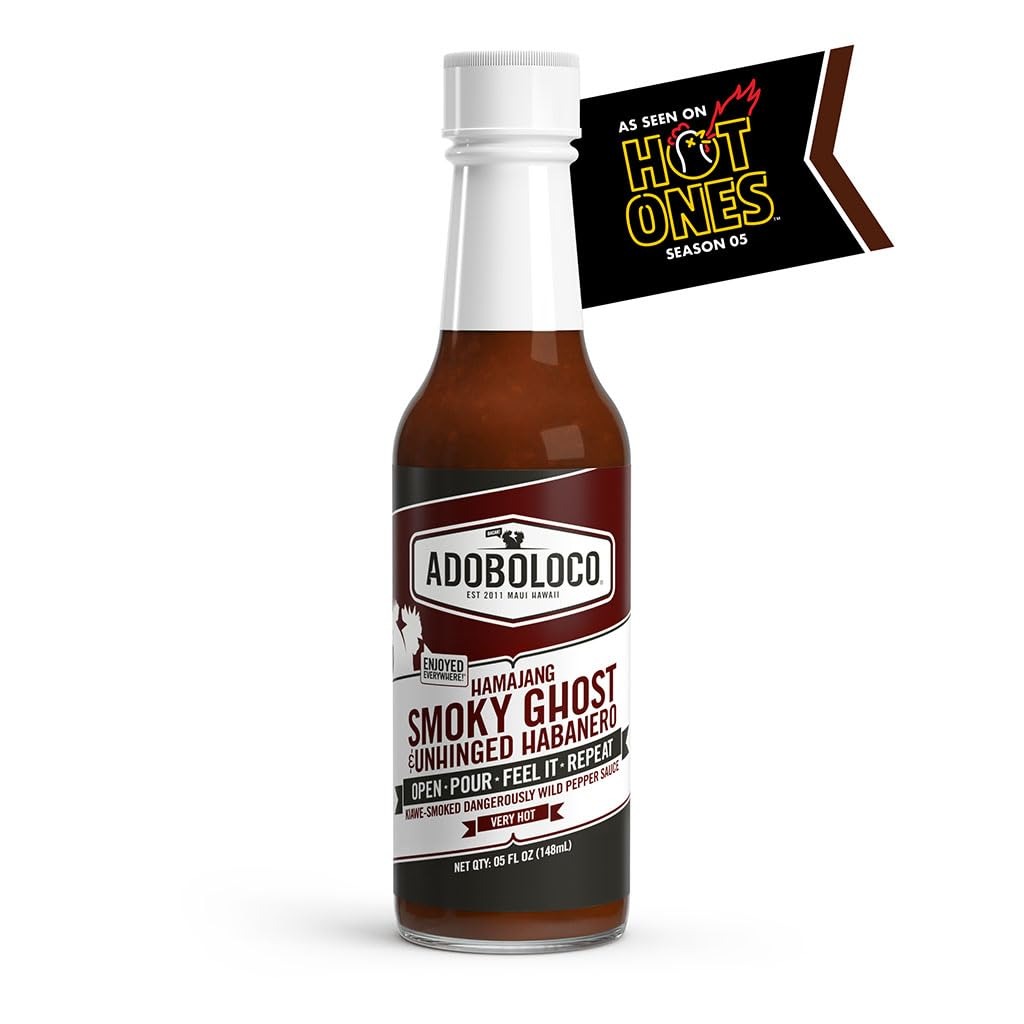
Item Name: Adoboloco Hot Sauce Hamajang Hawaiian Spicy Chili Sauce 5oz - Very Hot Smoked Ghost Pepper Chili Sauce - Featured on Hot Ones!
Bullet Point 1: Extreme Heat &amp; Bold Flavor A fiery blend of Kiawe smoked Ghost Peppers and Habaneros delivers intense heat, balanced by smoky, savory depth. HEAT LEVEL 07/10
Bullet Point 2: Deliciously Smoky - The unique Kiawe (mesquite cultivar) smokiness infuses every drop, making it the perfect match for grilled meats, tacos, eggs, and more.
Bullet Point 3: Perfect for Heat Seekers - As featured in Hot Ones Season 5, HAMAJANG is designed for those who crave extreme spice with a flavorful twist.
Bullet Point 4: Versatile &amp; Flavorful - Ideal for Poke Bowls, BBQs, beef tacos, and anything that needs a bold, spicy kick. Don******t just add heat ****** add flavor!
Bullet Point 5: All-Natural Ingredients - No preservatives, artificial additives, or fillers. Just pure, fresh ingredients for an authentic, unforgettable taste.
Value: 5.0
Unit: Fl Oz

Price: 10.59